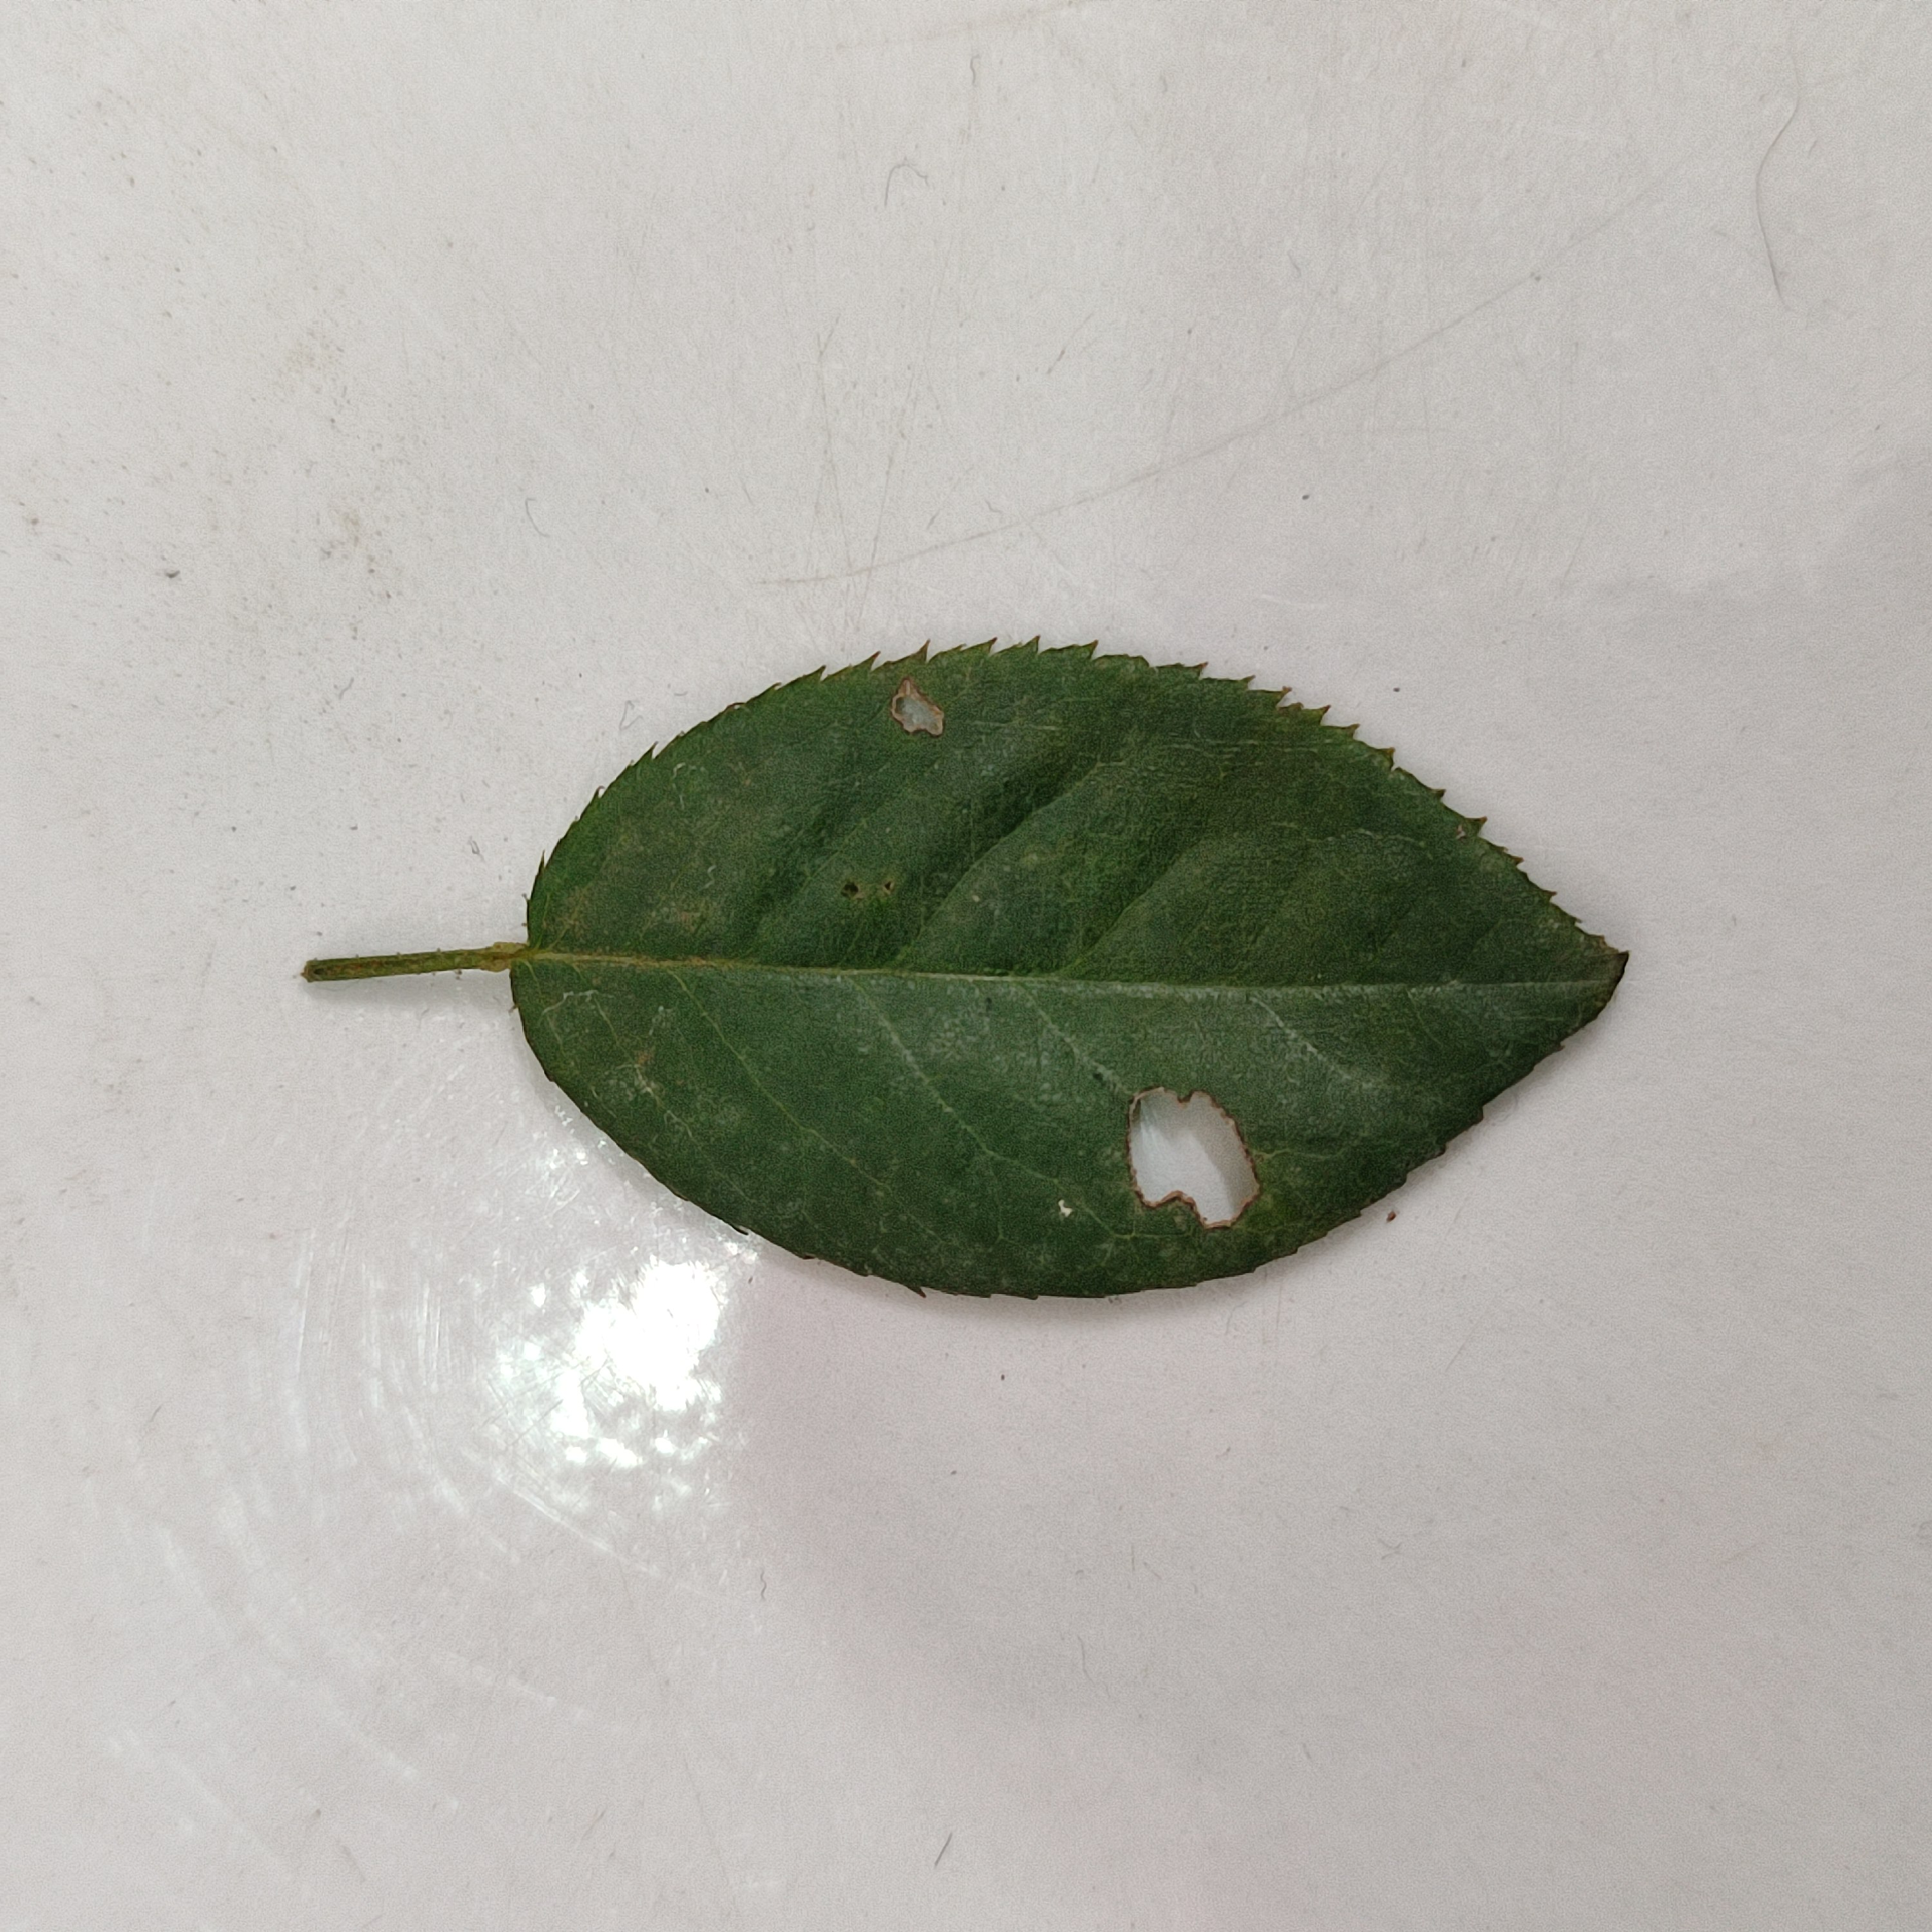
Label: Insect Hole